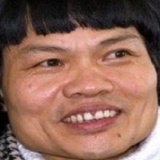
diễn viên Vương Bảo Cường